Saskatoon

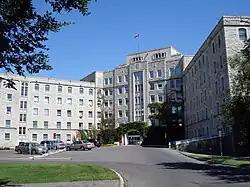
The Royal University Hospital is one of four institutions in Saskatoon that was designated with royal status from the Canadian monarchy. The hospital received royal status from Queen Elizabeth II in 1990.

Baseball is also popular in Saskatoon. The city has been home to a variety of amateur teams including the Saskatoon Yellow Jackets, Saskatoon Stallions, and Saskatoon Legends. The Saskatoon Berries joined the Western Canadian Baseball League as an expansion team for the 2024 season.